Andrew Walter

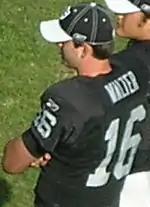
Walter in 2008

Walter was selected by the Oakland Raiders in the third round (69th overall) of the 2005 NFL draft. Walter spent his 2005 rookie season as the third-string quarterback for the Raiders behind Kerry Collins and backup quarterback Marques Tuiasosopo. Walter played in only two preseason games because of a groin injury, one that eventually required surgery at the conclusion of the 2005 season.